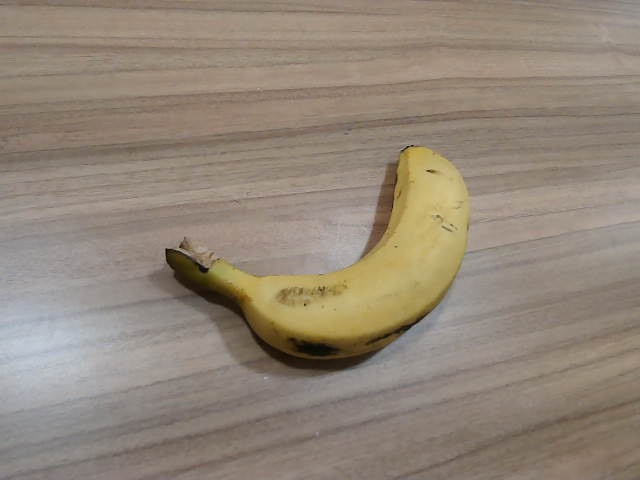
Label: Ripe_Banana